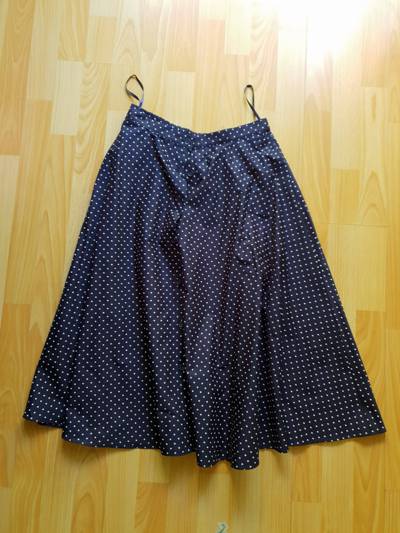
Waste category: clothes